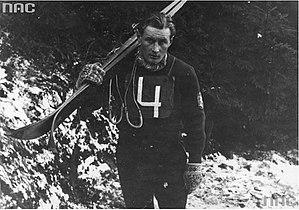
Christian Merz à Zakopane en 1939
L'épreuve du combiné nordique des championnats du monde de ski nordique 1939 s'est déroulée à Zakopane le 11 février 1939.